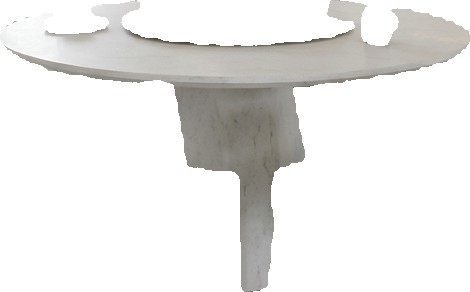
Surface category: table